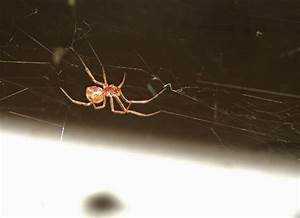
Label: ragno